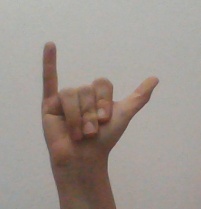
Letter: ya